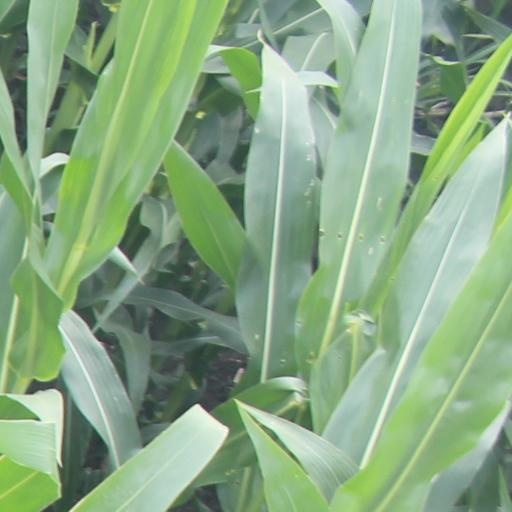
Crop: maize; corn